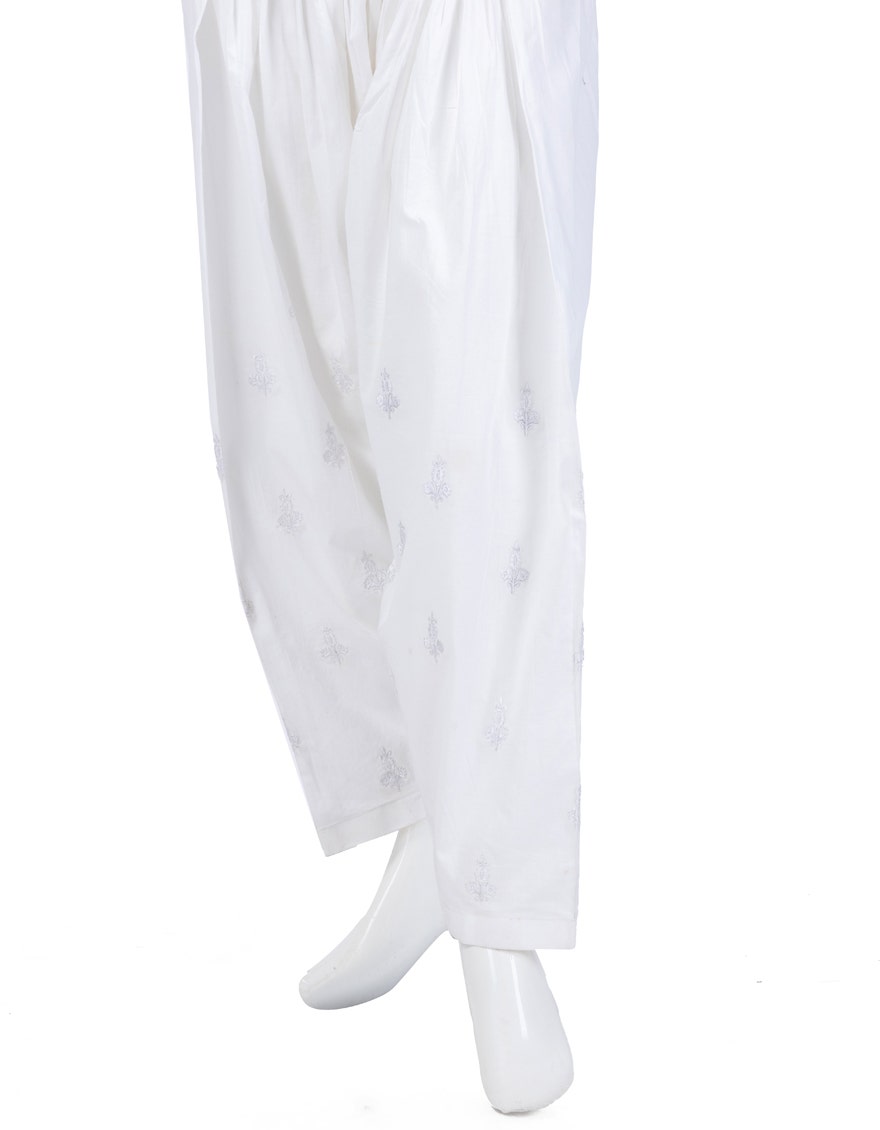
white embroidered cotton salwar pants